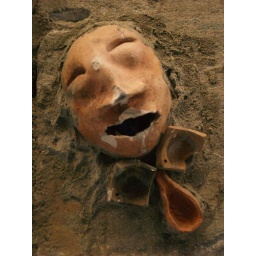
This was embedded in a wall in an old apartment building near that Museu Picasso.